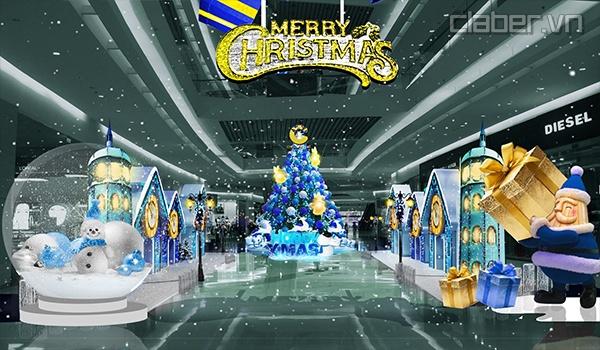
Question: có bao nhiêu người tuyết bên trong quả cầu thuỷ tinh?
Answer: có một người tuyết bên trong quả cầu